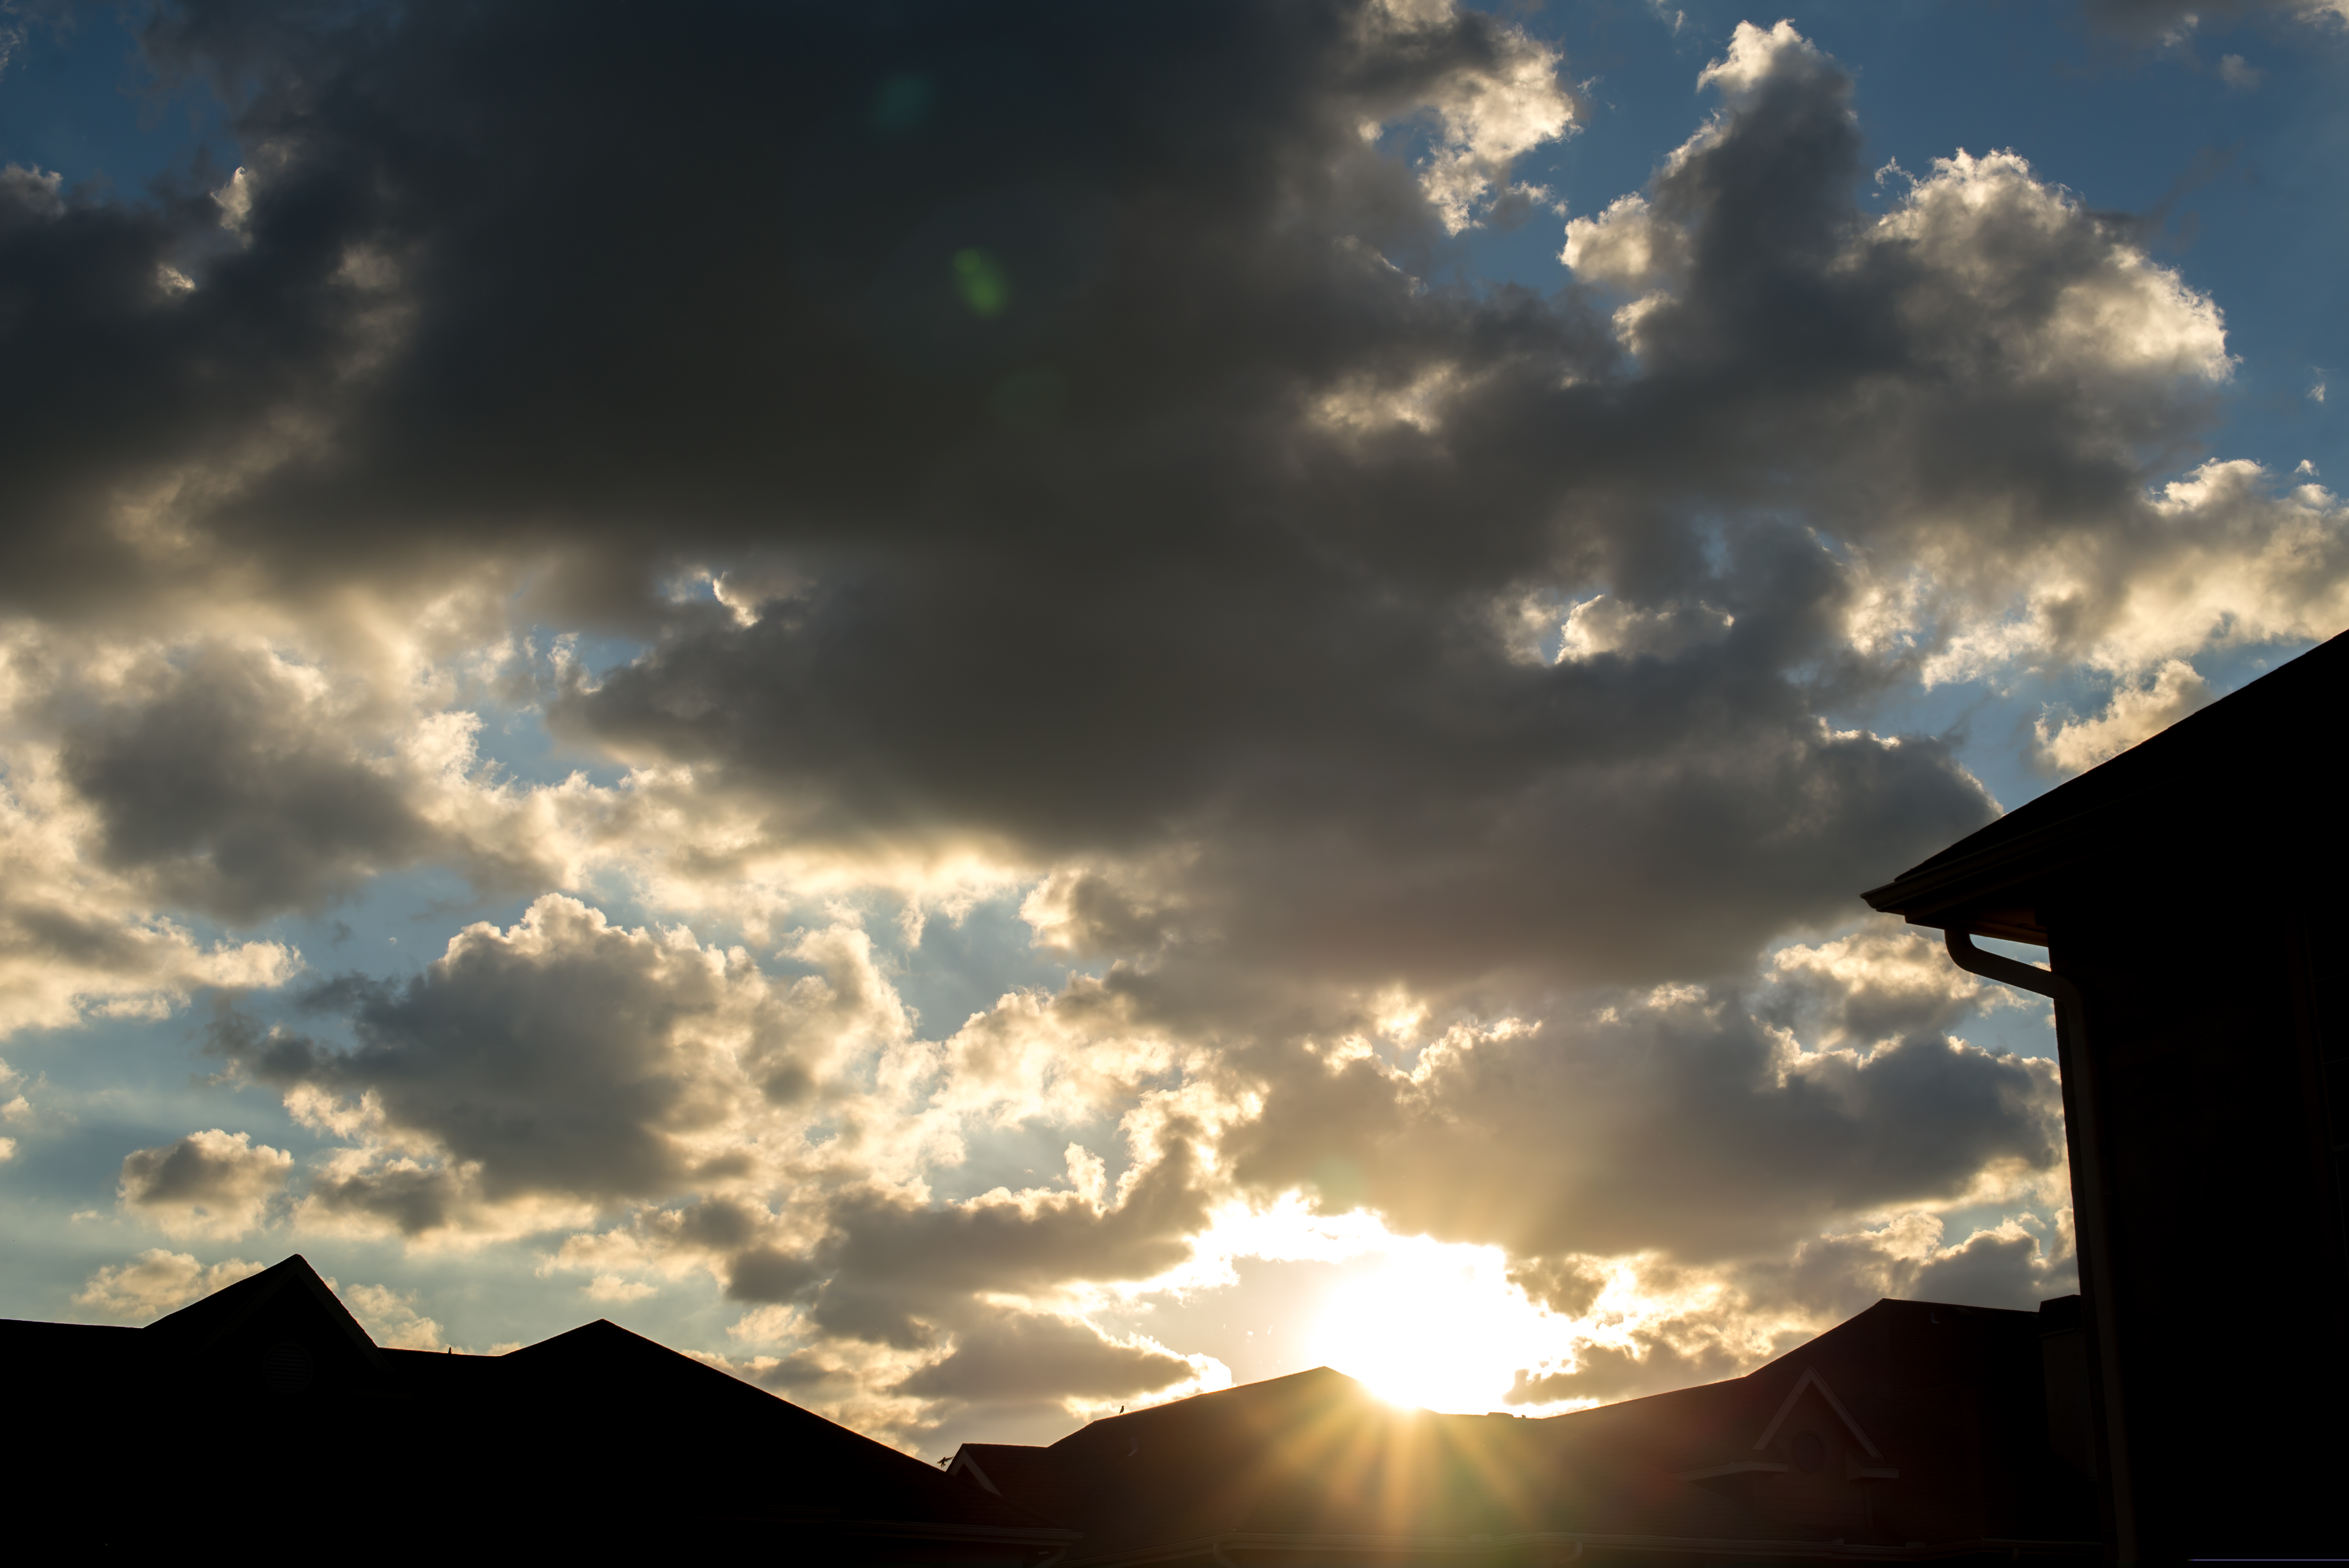
landscape, nature, outdoor, horizon, light, cloud, sky, sun, sunrise, sunset, photography, sunlight, morning, dawn, atmosphere, photo, dusk, evening, golden, reflection, color, weather, darkness, blue, nikon, art, clouds, 50mm, bluesky, gold, raw, colorphotography, nikond600, afterglow, eveningsunset, houstonflood, astronomical object, meteorological phenomenon